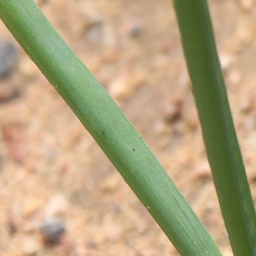
Label: healthy